Eli (opera)

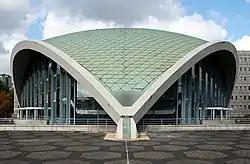
Opernhaus Dortmund

"Eli" was a commission from the city of Dortmund as the first world premiere to be performed at the new Opernhaus Dortmund which was inaugurated in 1966. The composer wrote the libretto for the opera in three acts (12 scenes) based on a 1943 mystery play by Nelly Sachs. The city of Dortmund awards a literature prize in her name, the Nelly Sachs Prize. Her play was first entitled "Eli: Ein Legendenspiel vom Leiden Israels" (Eli: A mystery play of the sufferings of Israel), later changed to "Eli: Ein Mysterienspiel..." It was premiered by Theater Dortmund on 14 March 1962. The opera was published by Bärenreiter.